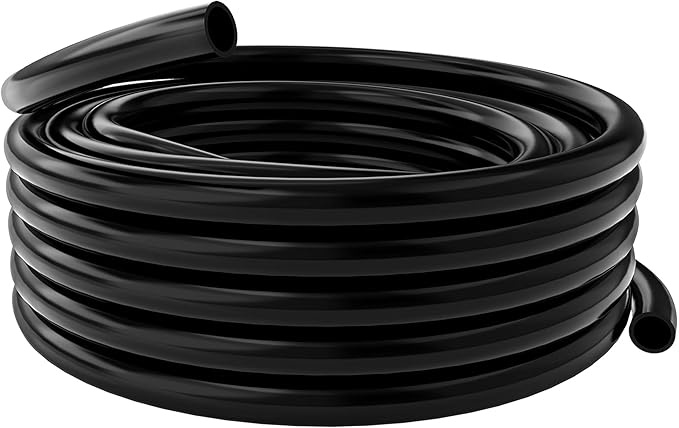
Alpine Corporation 100 Ft. PVC Tubing with 3/4" Inside Diameter for Ponds and Fountains, Black
About This ULTRA-FLEXIBLE TUBING: Add efficiency to your outdoor garden accessories with this ultra-flexible, black PVC coil tubing with a 3/4" inside diameter and is 100' long for maximum reach DURABLE PVC TUBING: Constructed of black, flexible PVC, and has a single 1/8" wall cover for extra durability NON-TOXIC AND SAFE FOR FISH: Black tubing is practically invisible underwater, and is a non-toxic and safe for fish and other marine life VERSATILE INDOOR/OUTDOOR TUBING: Perfect for use in ponds, fountains, water gardening, air conditioning, humidifier overflow, and more domestic and industrial uses LONG TUBING AND ONE-YEAR Support: Measures 3/4" ID x 1" OD x 1/8" wall thickness, is 100' long, and includes a one-year manufacturer's Support from purchase date Overview Brand : Alpine Corporation Material : Polyvinyl Chloride (PVC) Color : Black Product Dimensions : 1200"L x 1"W Item Weight : 7.71 Pounds Nominal Wall Thickness : 0.125 inch Outside Diameter : 1 inches Inches Item Length : 100 Feet UPC : 821559202376 Manufacturer : Alpine Corporation
Brand: AlpineCorporation
Category: Home & Garden > Decor > Fountains & Ponds > Fountain & Pond Accessories